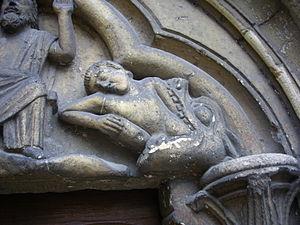
Église collégiale Saint-Étienne de Gorze (Moselle, France). Tympan du portail nord-est